Petra Theater

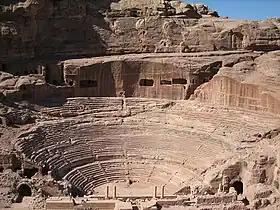
General view of the theater

The theater was built in the cultural and political apex of the Nabataean kingdom under Aretas IV (9 BC-40 AD), where large scale civic construction projects in Petra and other important Nabataean trading cities in Hijaz and the Negev took place. It is said that the theater-building activities of Herod the Great may have urged the Nabataean king to follow lead. The massive theater with its large capacity was positioned to bring the greatest number of tombs within view.